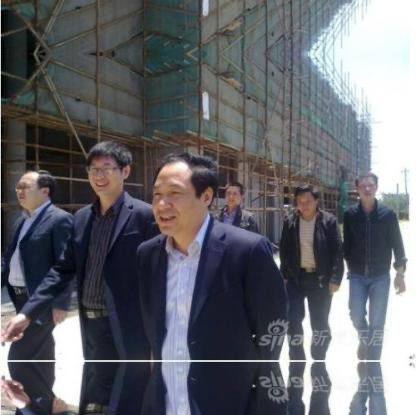
Objects in the image:
label: head
label: head
label: head
label: head
label: head
label: head